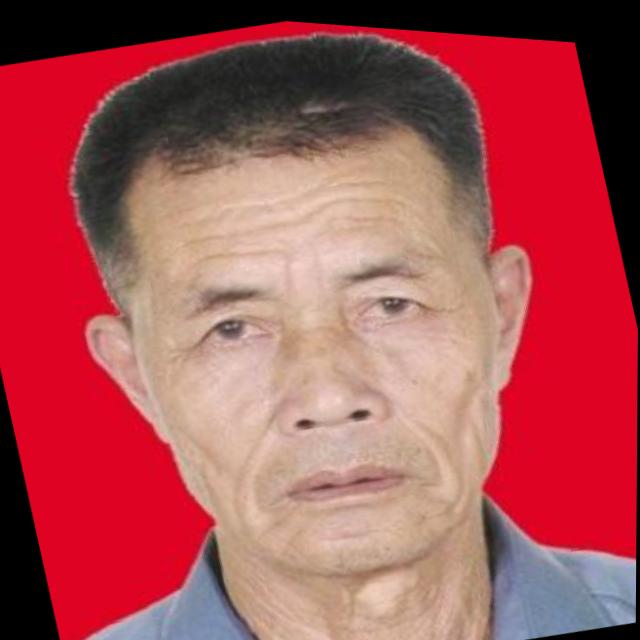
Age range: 65+